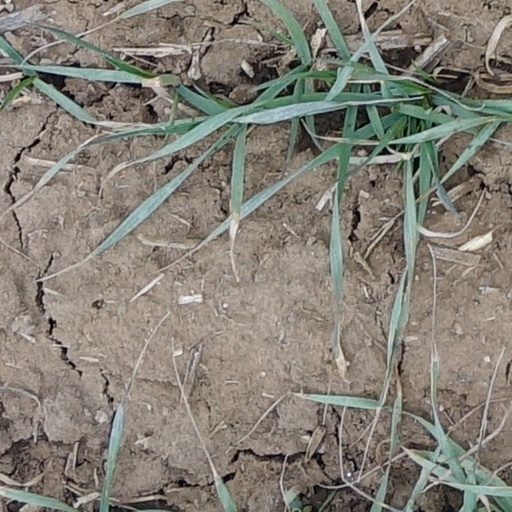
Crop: wheat